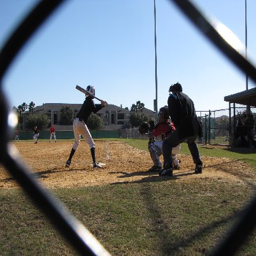
The person is getting ready to hit the ball.
A player is getting ready to swing at a baseball game.
Baseball player about to hit ball delivered from pitcher.
A boy getting ready to hit a ball in a game.
looking through a chain link fence at a base ball game